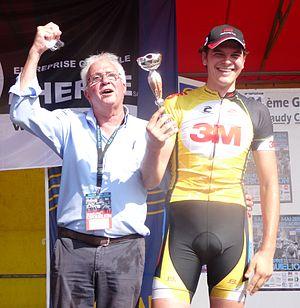
Reportage réalisé le samedi 17 mai à l'occasion de l'arrivée du Grand Prix Criquielion 2014 à Deux-Acren, Belgique.
Tim Vanspeybroeck est un coureur cycliste belge.
La Topcompétition 2014 est le calendrier de courses cyclistes sur route masculines belges de la Topcompétition établi par la Royale ligue vélocipédique belge. Il donne lieu à un classement des coureurs belges de moins de 27 ans et des équipes belges y participant.
La 21ᵉ édition du Grand Prix Criquielion a eu lieu le 17 mai 2014. La course fait partie du calendrier UCI Europe Tour 2014 en catégorie 1.2, elle constitue également la troisième manche de la Topcompétition 2014. La course longue de 170,6 kilomètres s'achève au bout de 3 h 59 min 3 s par un sprint massif dans lequel 94 coureurs sont engagés. Kevin Peeters termine premier, immédiatement suivi par Bert Van Lerberghe et Kevin Deltombe. Tim Vanspeybroeck prend la tête de la Topcompétition. Sur les 186 coureurs qui ont pris le départ, 156 ont franchi la ligne d'arrivée.